Po Rome

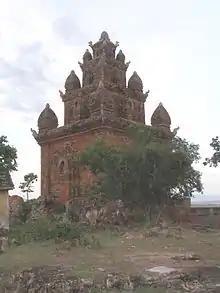
Po Rome Temple

Po Rome (?–1651), also spelled Po Romê, Po Romé or Po Ramo, with the Muslim name Nik Mustafa Bin Wan Abul Muzaffar Waliyullah (Jawi: نئ مصطفى بن وان ابول موزففر والييولله), regnal name Sultan Abdul Hamid Shah (Jawi: سلطان عبدالحميد شه), was the king of Panduranga Champa, reigning from 1627 to 1651.